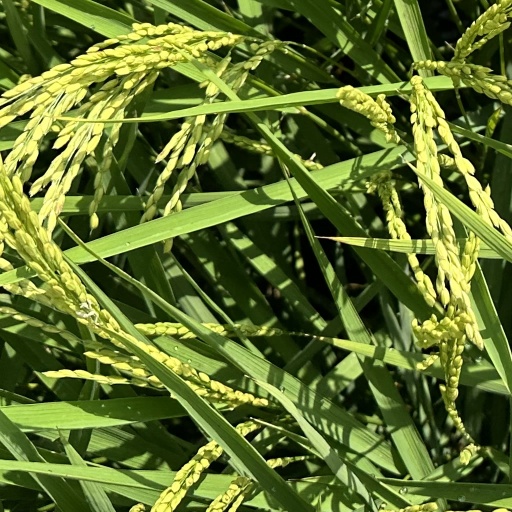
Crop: rice